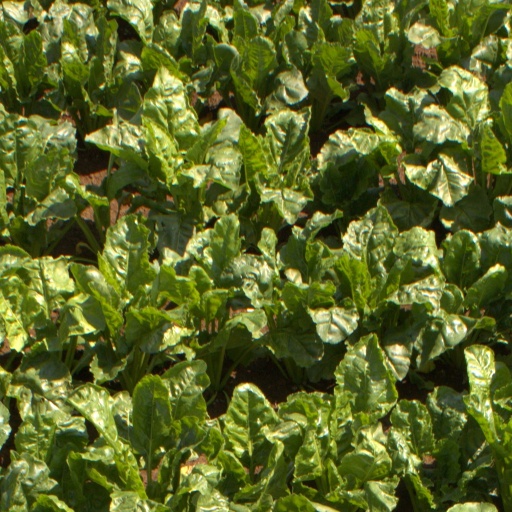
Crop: sugar beet